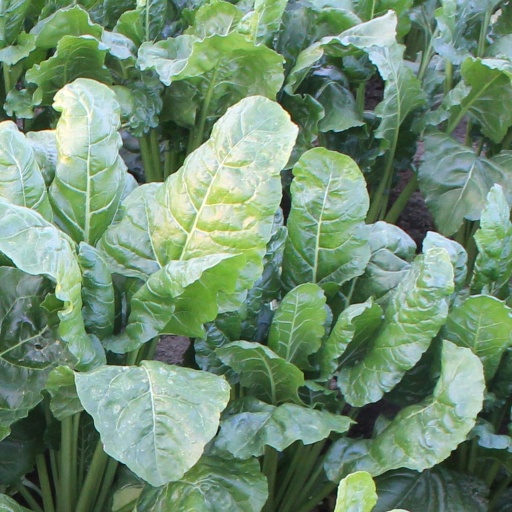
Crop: sugar beet